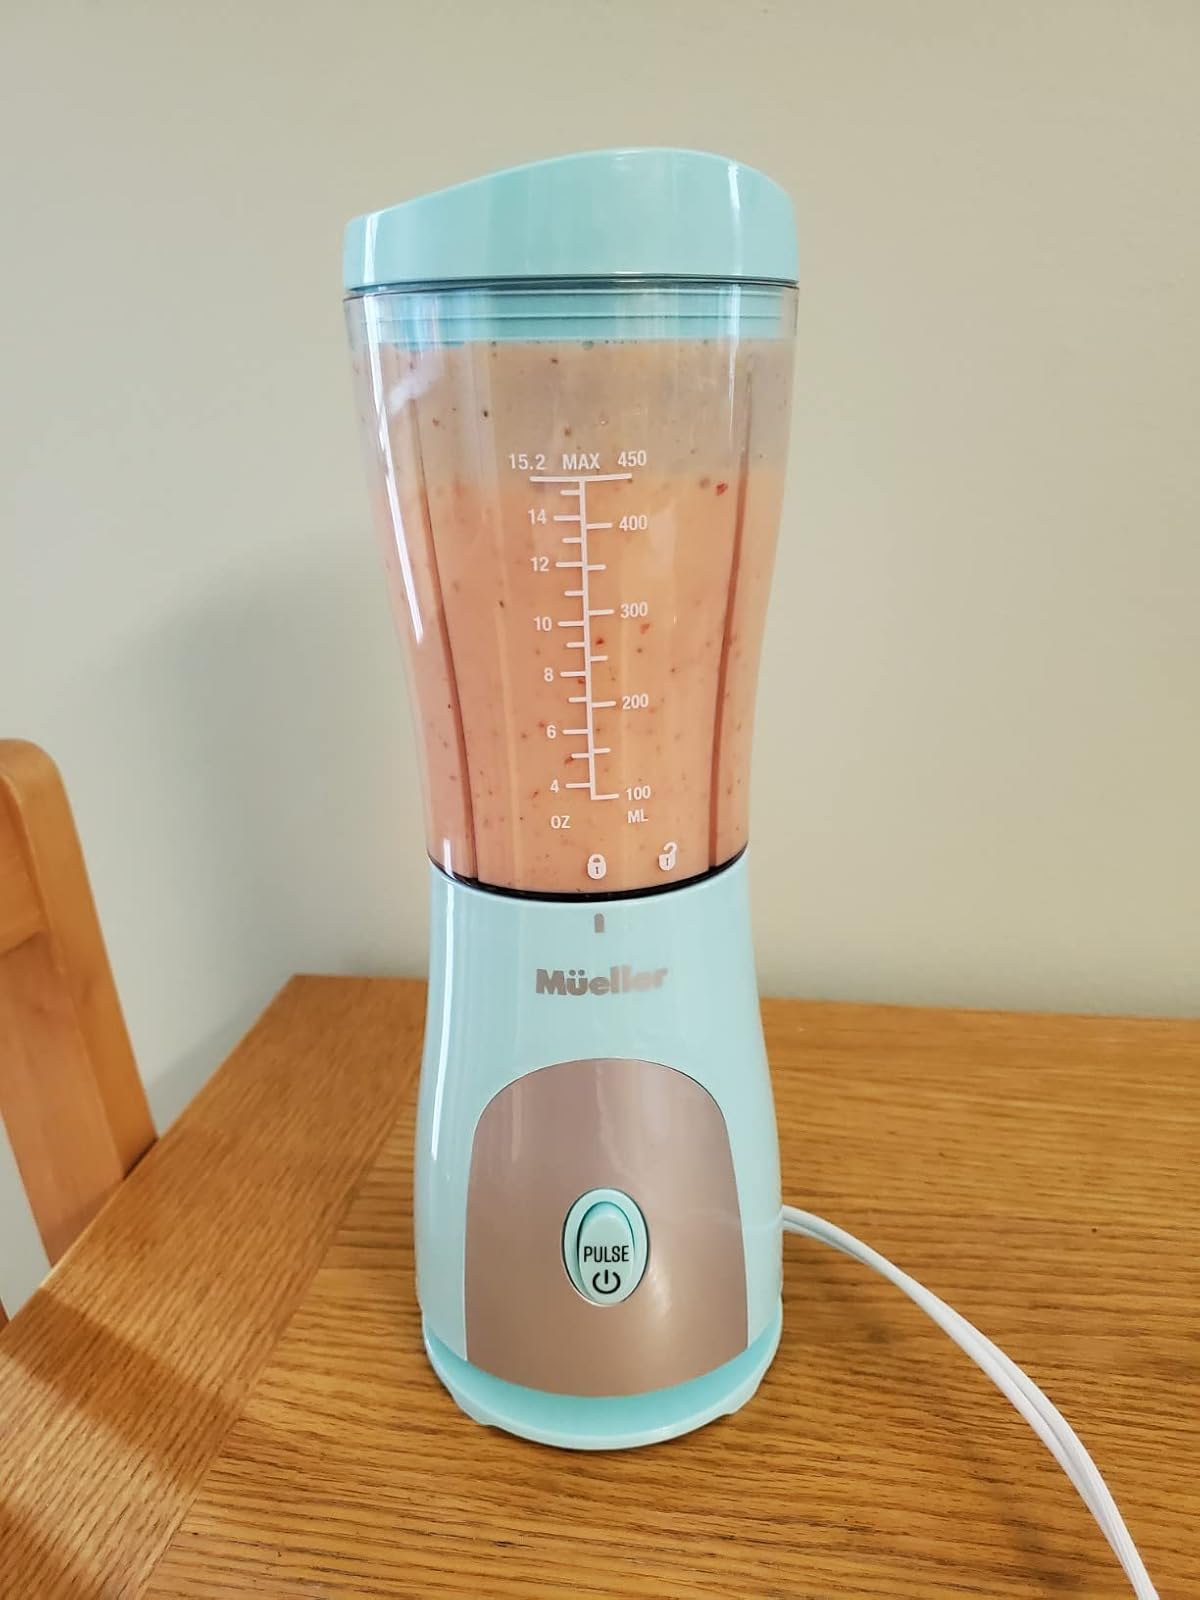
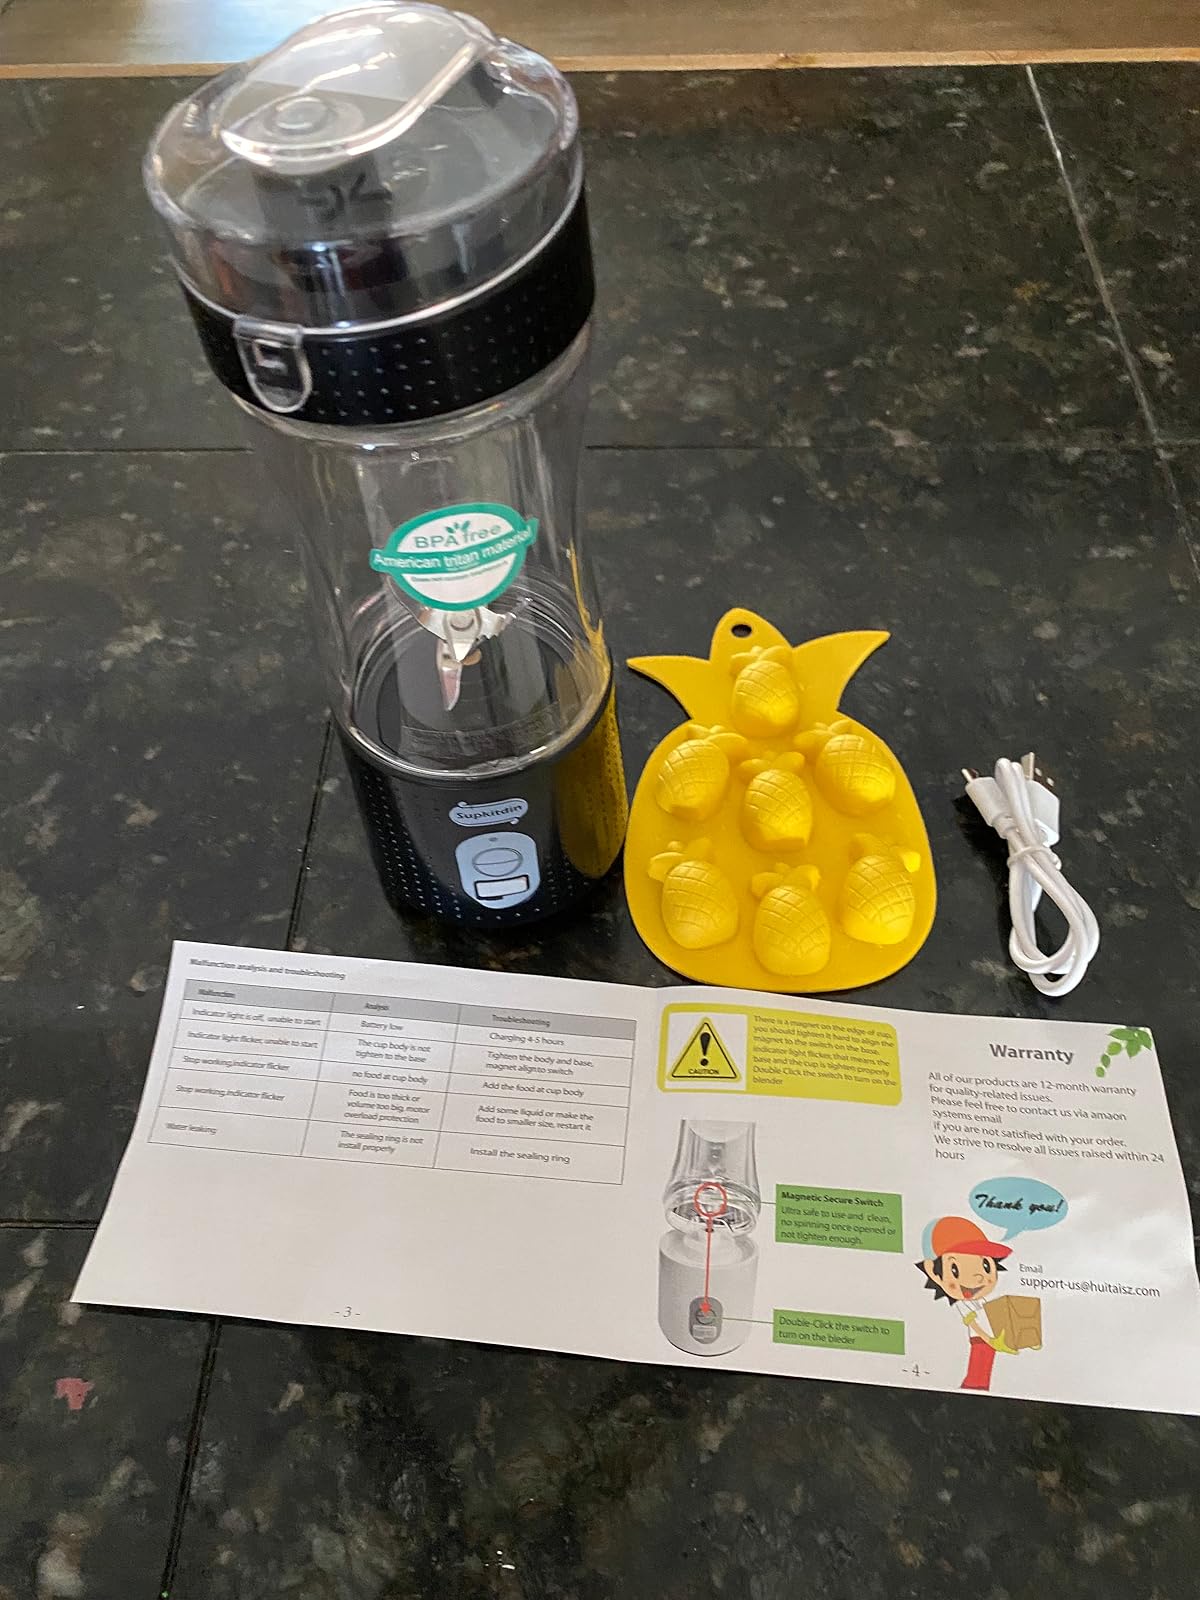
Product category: items_blender
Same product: no